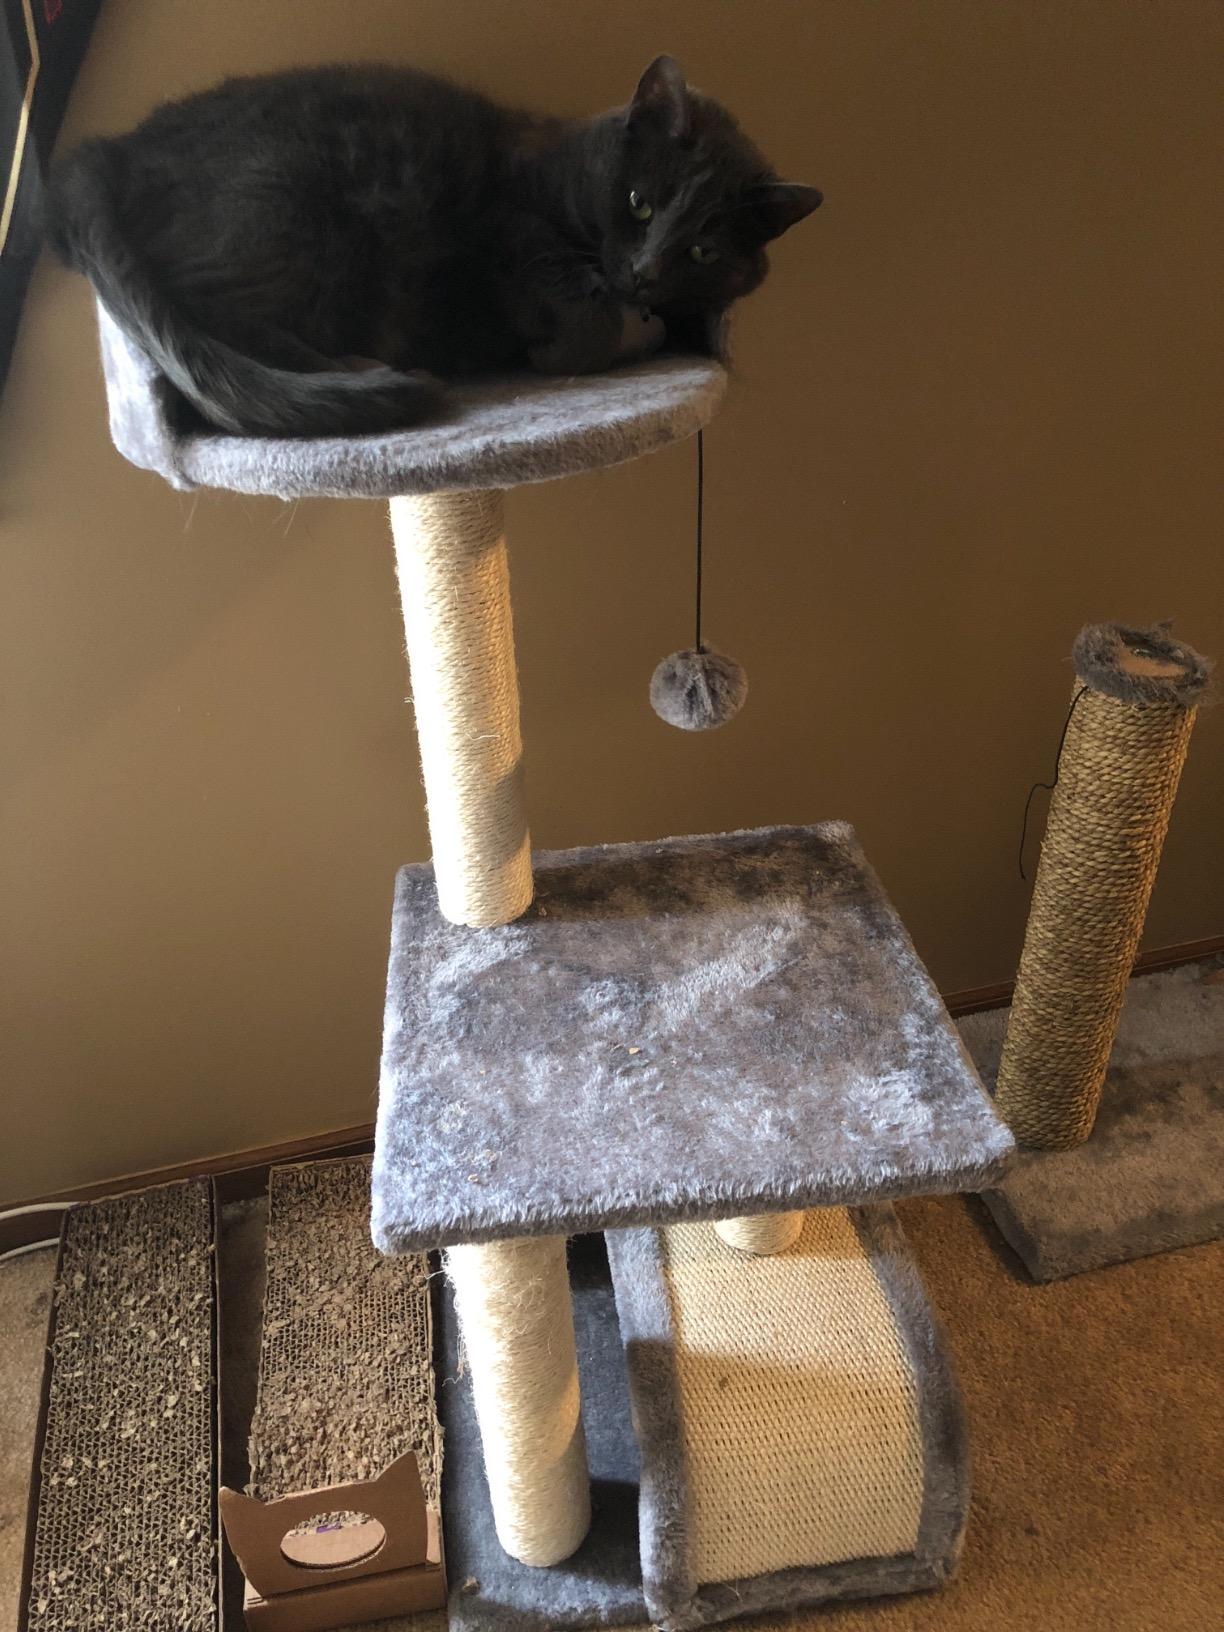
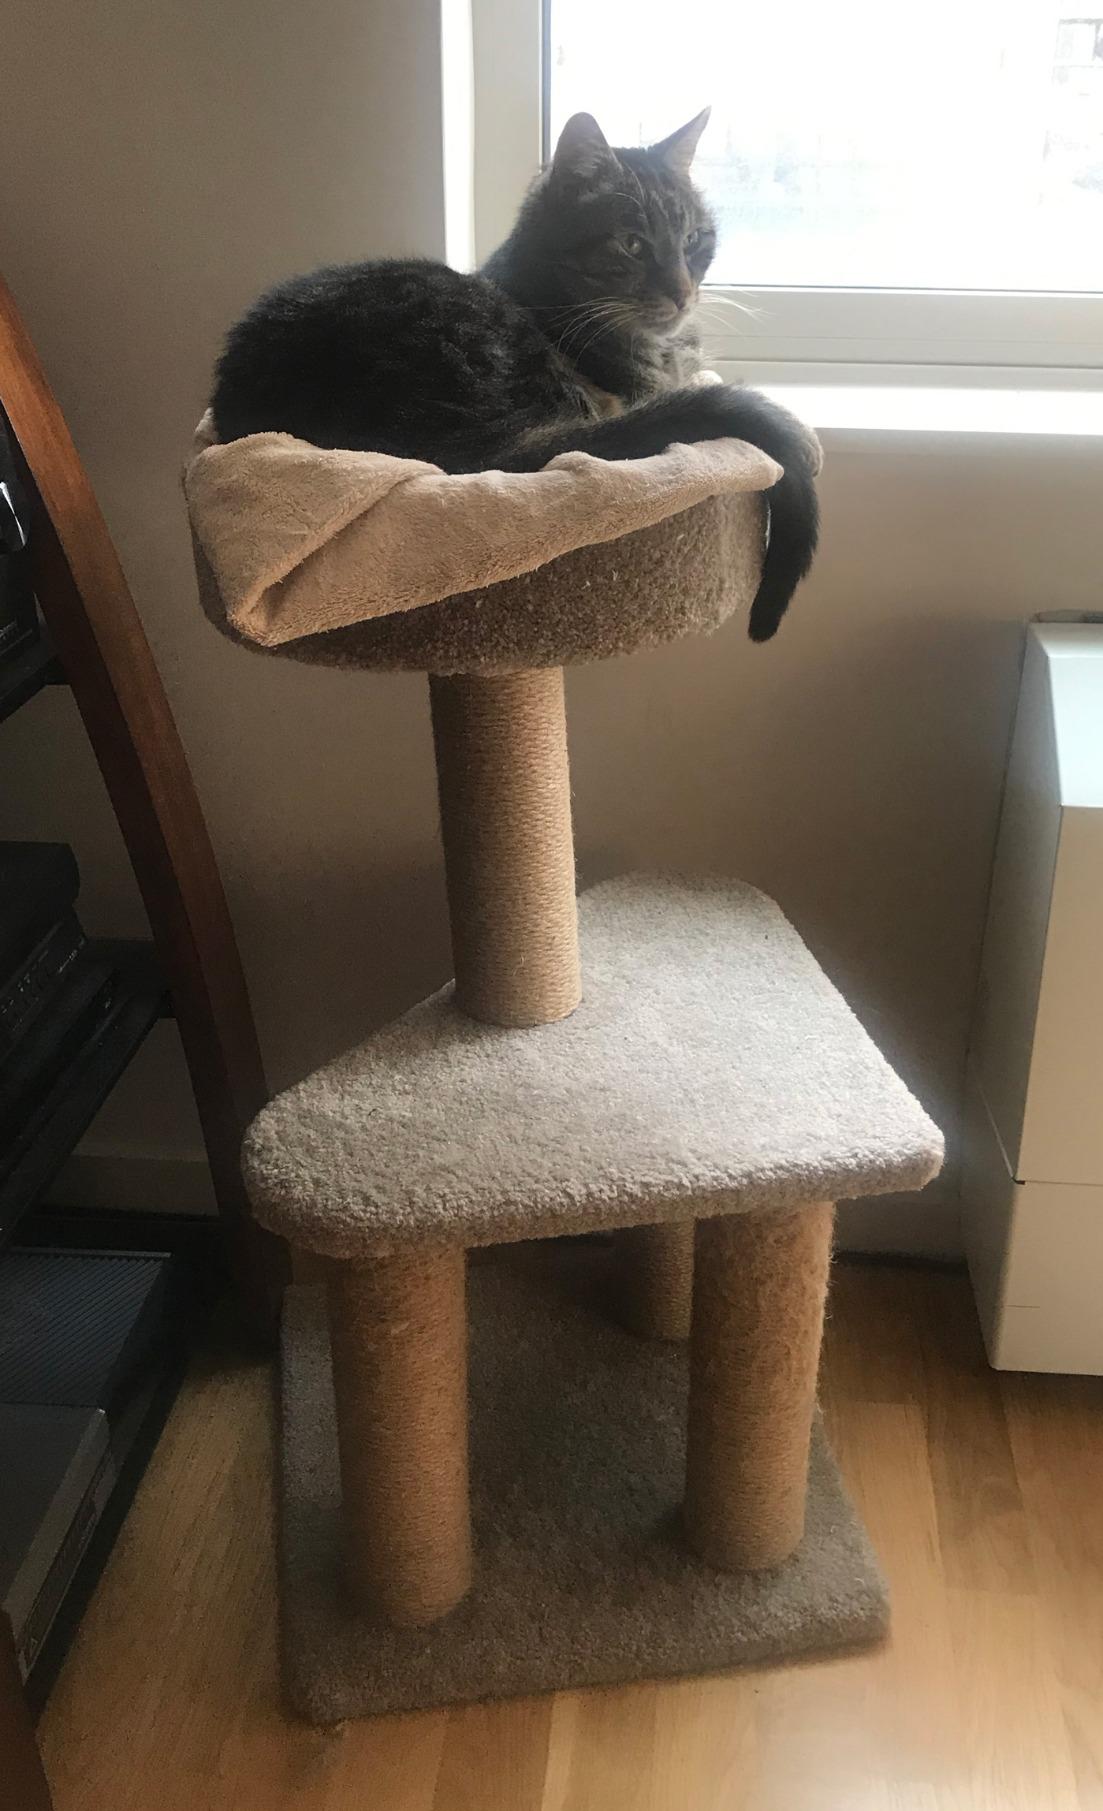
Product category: items_cat tree
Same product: no